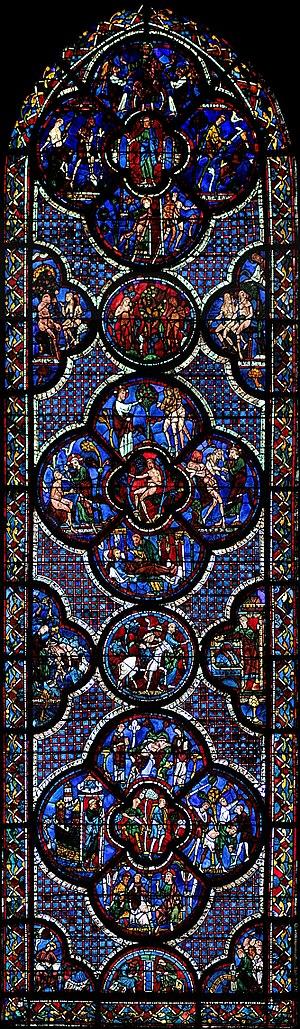
vitrail 44 de la cathédrale de Chartres - Le Bon Samaritain, Eure-et-Loir, France.
Pour un article plus général, voir Cathédrale Notre-Dame de Chartres.
La verrière du Bon Samaritain de Chartres est un des vitraux du bas-côté de la cathédrale Notre-Dame de Chartres illustrant la parabole du Samaritain.